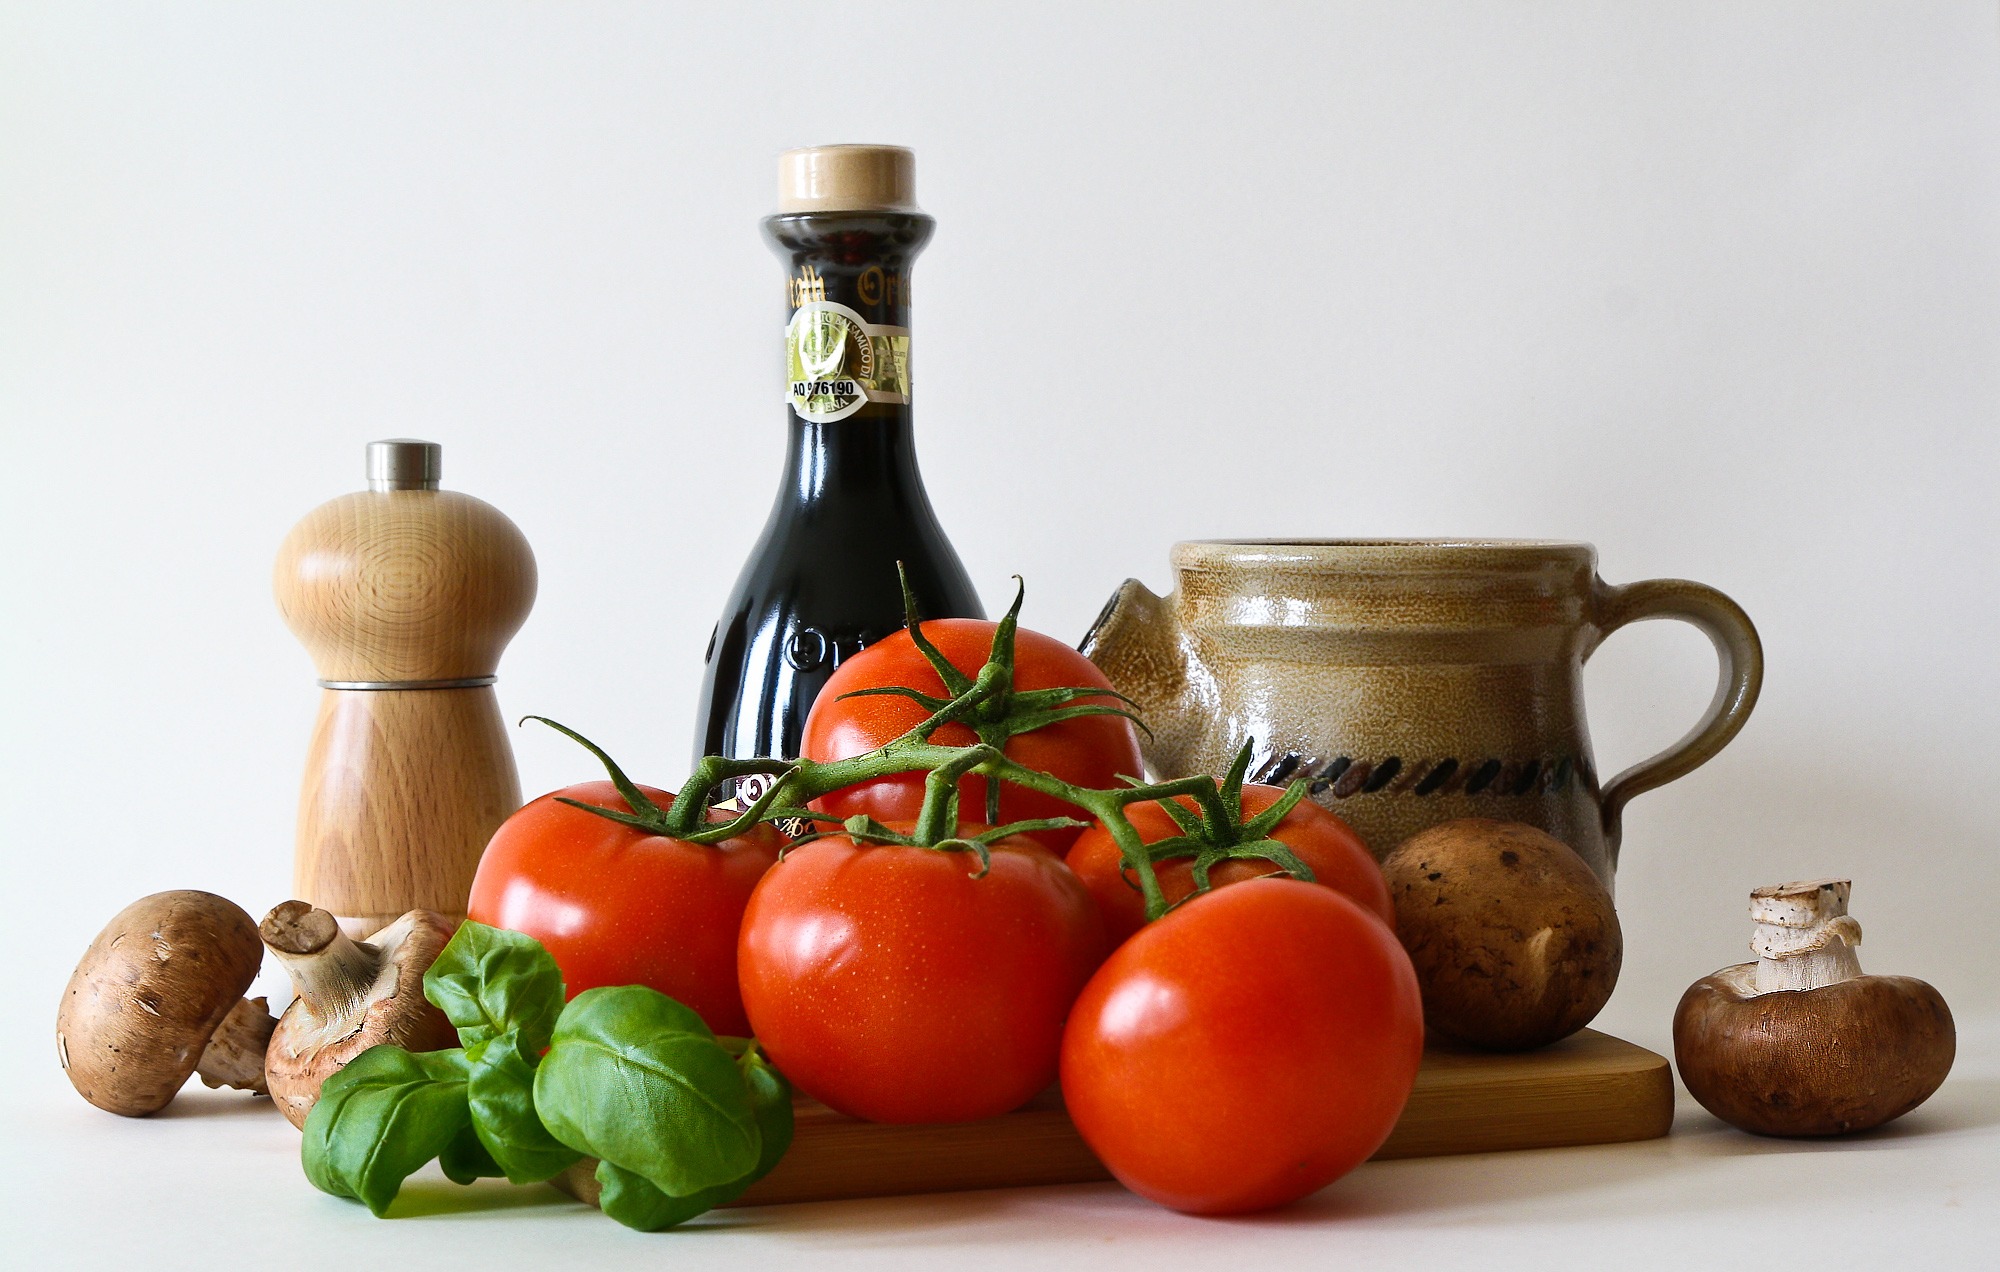
feed, food, produce, vegetable, kitchen, eat, still life, painting, nutrition, vegetables, vitamins, still life photography